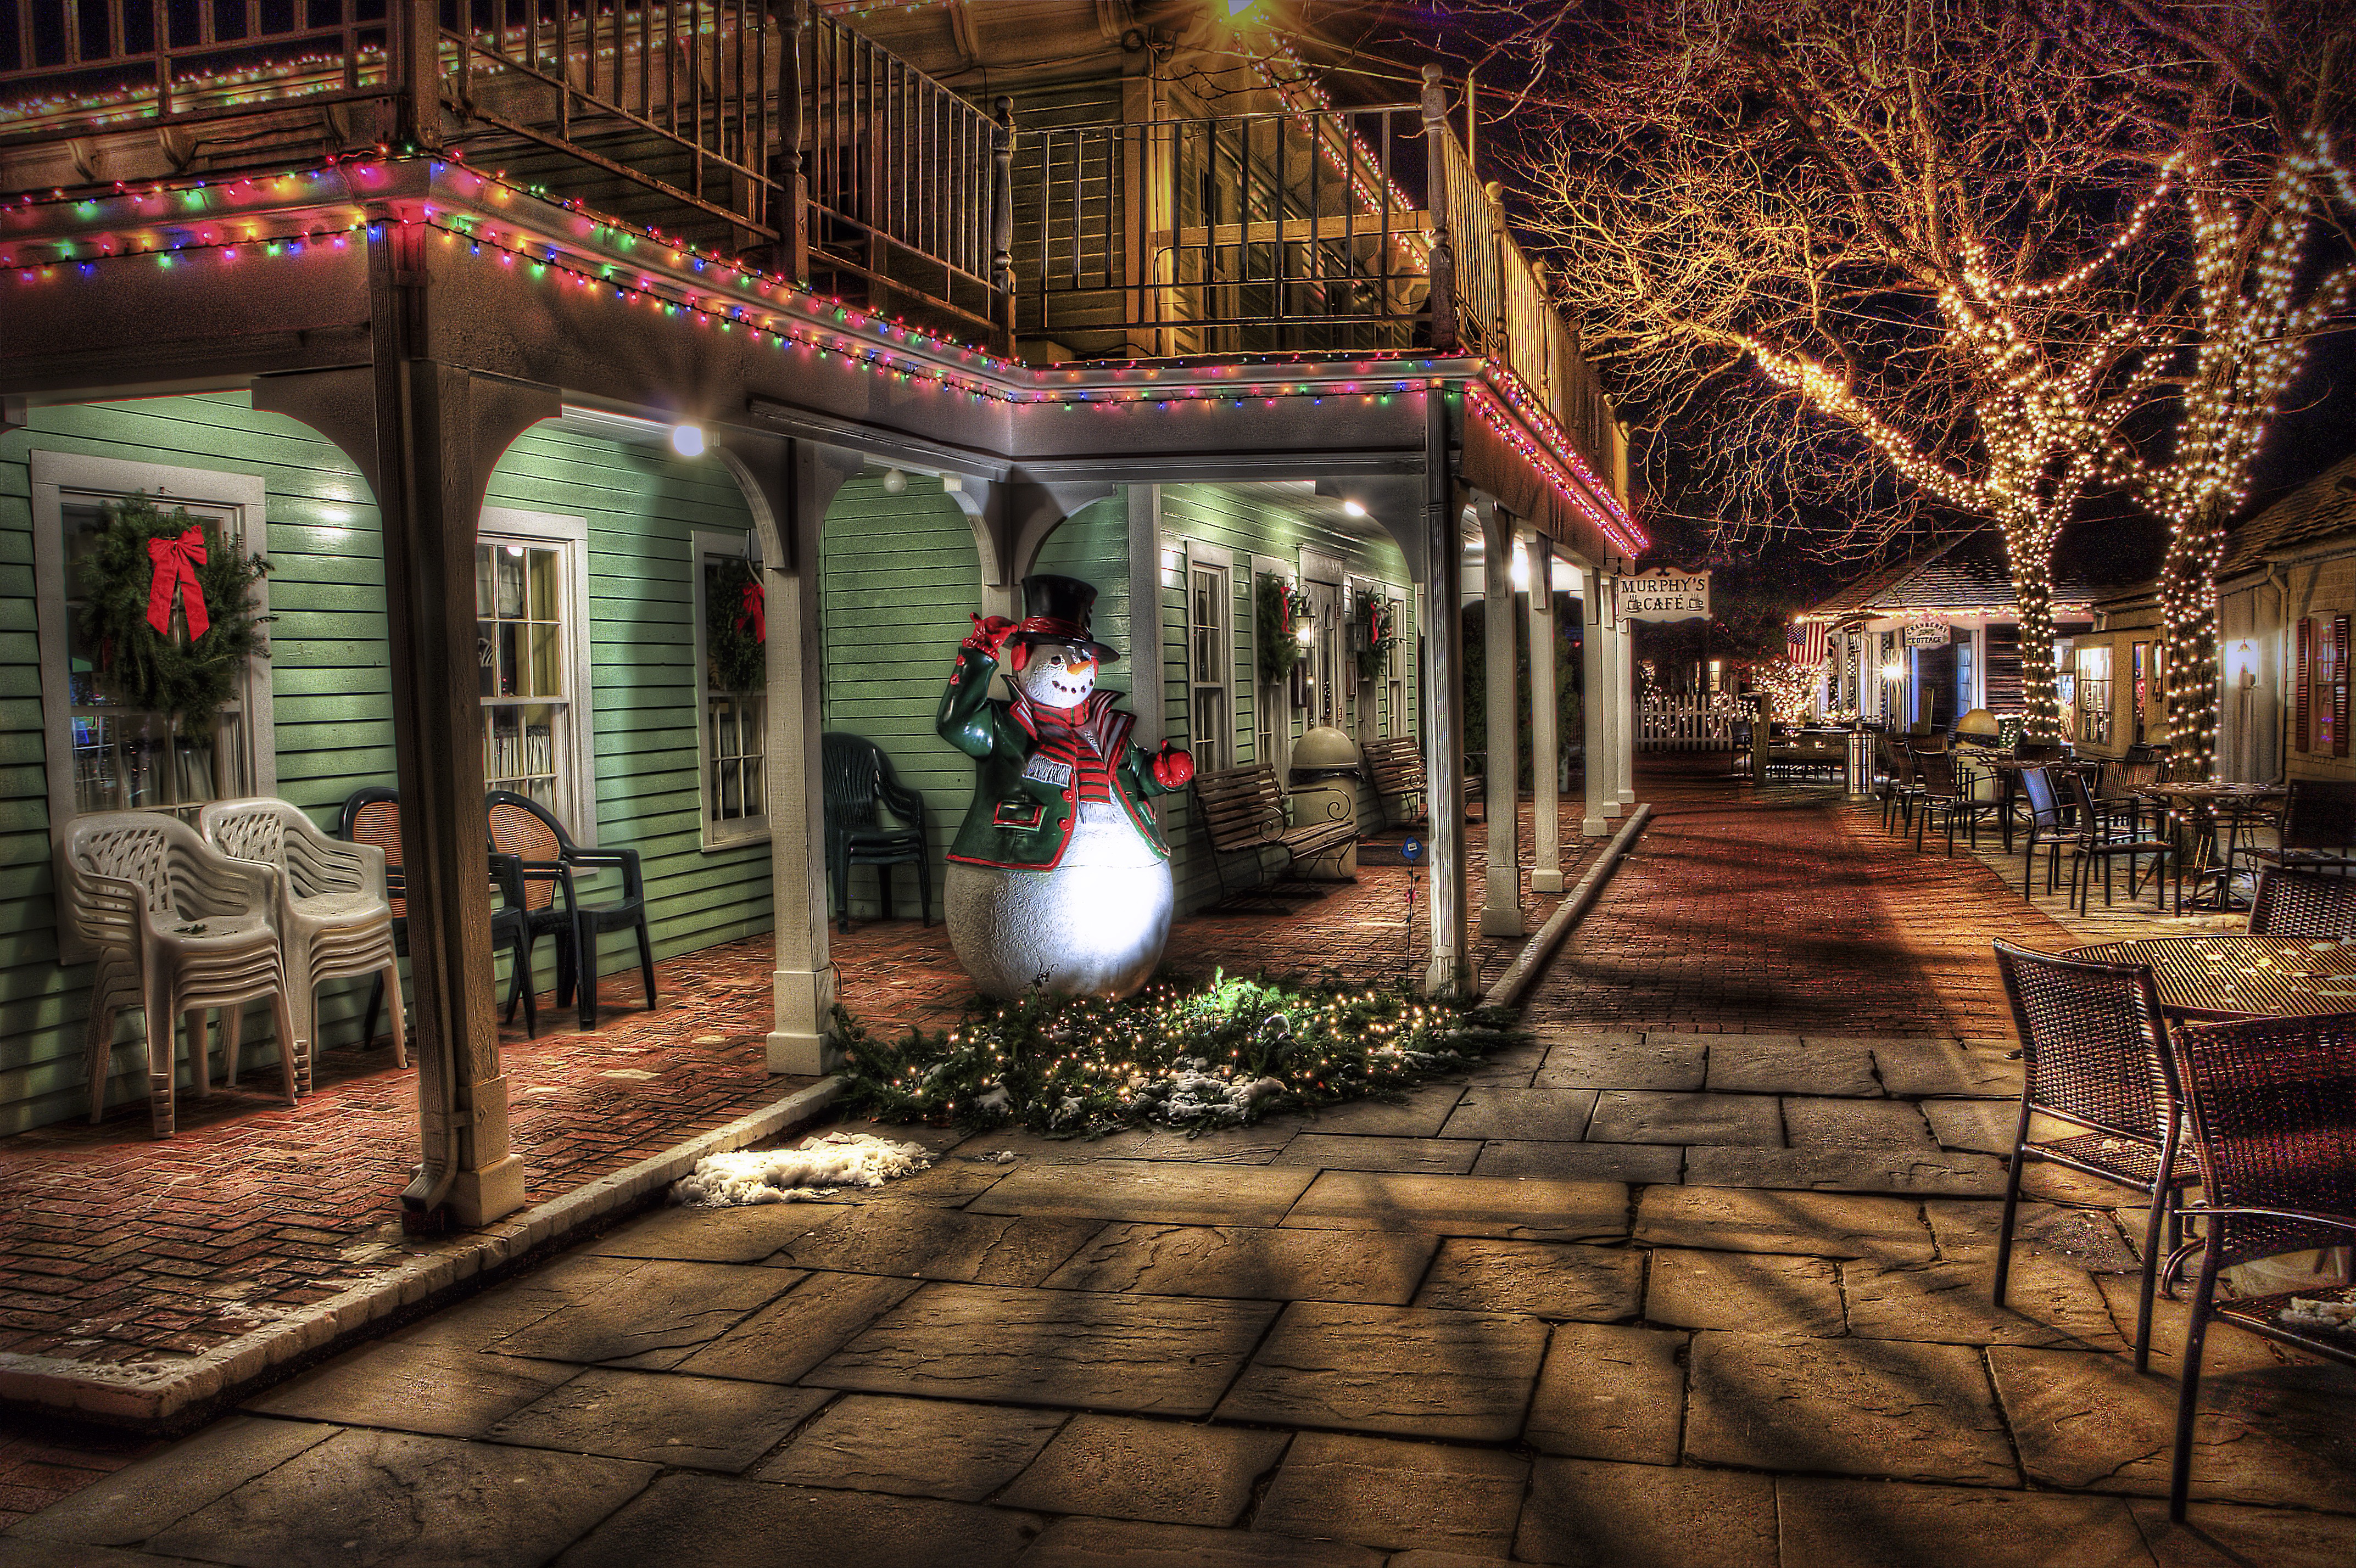
winter, night, mansion, town, urban, usa, christmas, lighting, christmas decoration, hdr, snowman, estate, screenshot, landscape lighting